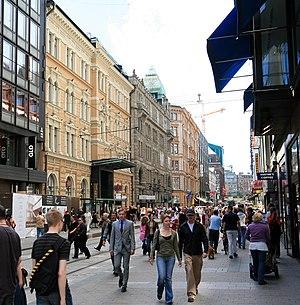
Le centre ville d'Helsinki est situé autour de la gare centrale d'Helsinki où sont regroupés une grande partie des services d'Helsinki en Finlande.
Aleksanterinkatu est une rue principale d'Helsinki en Finlande.